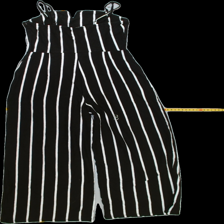
View: back
Type: Dress
Category: Ladies
Brand: Bershka (ZARA)
Colors: White, Black
Material: 100% Visc
Pattern: Striped
Cut: Regular
Size: XS
Season: All
Trend: No trend
Stains: No
Price range: 50-100
Recommended usage: Reuse